Tornadoes of 2021

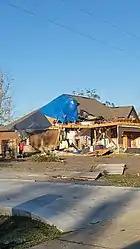
A home partially destroyed by an EF2 tornado near Mauriceville, Texas.

Several rounds of intense severe thunderstorms brought significant damaging winds, very large hail, and several tornadoes primarily across the Southern United States from April 9 into the evening of April 11. April 9 started with several clusters of multi-cells, supercells, and bowing segments across much of the Deep South. Strong straight-line thunderstorm winds in Shreveport, Louisiana, toppled a tree onto a mobile home around 6:30 p.m. (23:30 UTC), resulting in a fatality. Several large hail-producing supercells then formed and moved through areas from Oklahoma to North Texas before merging into a large squall line and surging southeastward into Arkansas and Louisiana, producing widespread wind damage. Meanwhile, several tornado-producing supercells formed ahead of the line. A weak EF0 tornado was recorded by several storm spotters near Pelahatchie, Mississippi, causing intermittent tree damage. Just after midnight on April 10, a large EF1 tornado ripped roofs off of sheds and carports and knocked down trees, including some that fell on homes, near Columbia, Mississippi. To the southwest, a low-end EF3 tornado tossed vehicles and damaged or destroyed several homes and mobile homes in the rural community of Waxia near Palmetto, Louisiana, just after 2:00 a.m. CDT (07:00 UTC), resulting in one fatality and seven injuries. Later that morning, the squall line produced multiple tornadoes in the Florida Panhandle. A strong tornadic waterspout came onshore in Laguna Beach, Florida, causing severe EF2 damage to a business and damaging several homes. Another tornadic waterspout struck Gulf Lagoon Beach, located at the southeastern edge of the Panama City Beach city limits and caused EF0 damage to beach furniture. In Lynn Haven, an EF1 tornado caused considerable damage to an automotive business. That afternoon, isolated to widely scattered severe storms formed from the Great Lakes to the Carolinas, producing sporadic wind and hail damage as well as isolated tornadoes into the overnight hours. An EF1 tornado also caused damage to businesses and a radio tower, and flipped a car near Seneca, South Carolina. A brief EF0 tornado damaged a few homes near Cutlerville, Michigan, and another EF0 tornado damaged a home near Reidville, South Carolina. Early on April 11, another EF1 tornado caused damage to homes and outbuildings near Belvoir, North Carolina. That afternoon, another squall line pushed southeastward down the entire Florida panhandle, producing mainly wind and hail damage, although a brief EF0 tornado that caused minor tree damage was confirmed near Eagle Lake. Another non-tornadic fatality occurred near Spring Hill when a person got out of their car after it was struck by a fallen tree and was electrocuted when they came in contact with downed power lines. Overall, the outbreak generated 20 tornadoes, resulting in one fatality. Two other non-tornadic deaths also occurred as a result of the severe weather. There was also at least $635 million in damage.